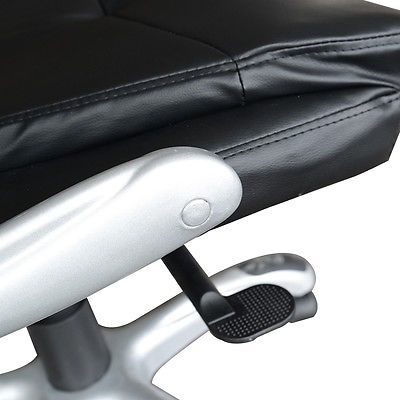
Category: chair